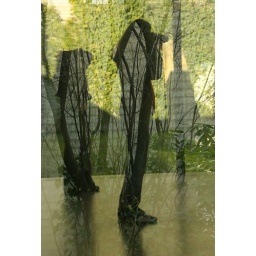
Peter behind glass in front of a tree